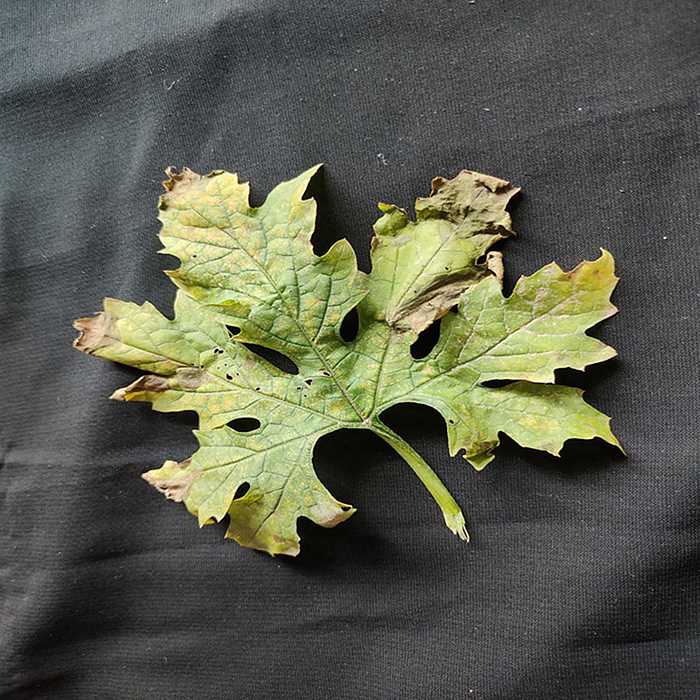
Plant: Bitter Gourd
Label: Fusarium wilt